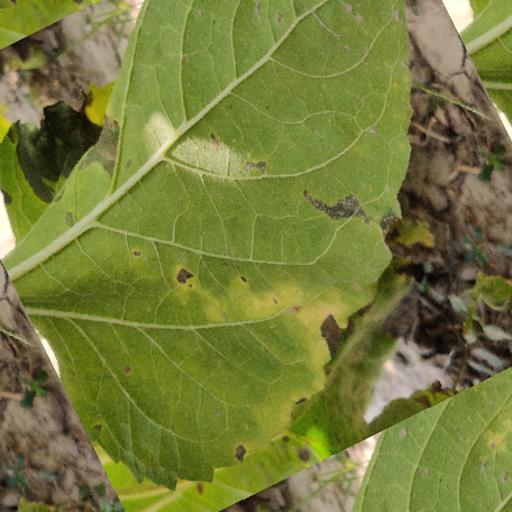
Label: Downy_mildew